Joyeux Noël

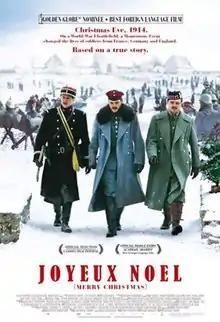
Theatrical release poster

:"Joyeux Noël means Merry Christmas in French. For other uses, see Christmas (disambiguation) and Merry Christmas (disambiguation)"